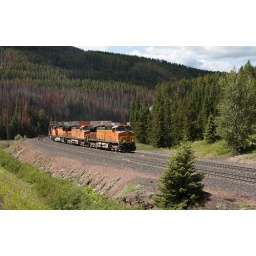
This train of highway trailers will crest the Rockies via Marias Pass in just two miles.